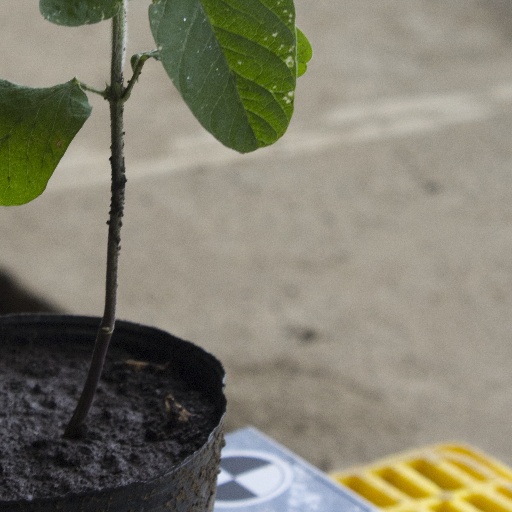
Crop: soybean